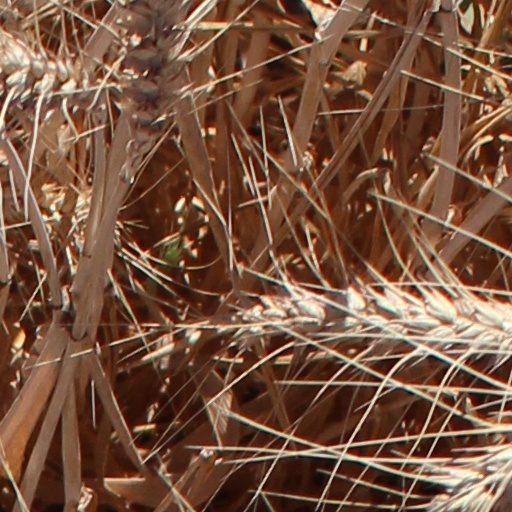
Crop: wheat